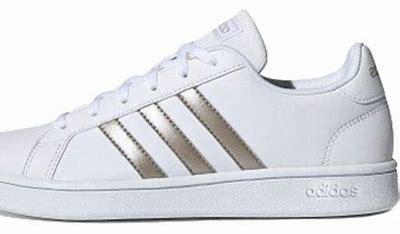
Brand: adidas
Model: neo Adidas NEO Grand Court